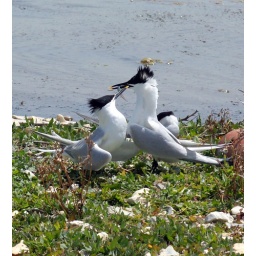
The offering of fish by the male to the female is part of the courtship display and ritual.